Human rights abuses in Chile under Augusto Pinochet

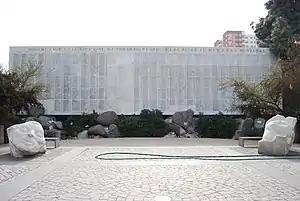
Memorial to the people that were 'disappeared' during the Pinochet's regime

A particularly brutal version of the "grill" involved the use of a metal bunk bed; the victim would be placed on the bottom bunk while a relative or friend was simultaneously tortured on the top bunk. Most prisoners endured severe beatings, and some had their limbs broken or amputated.